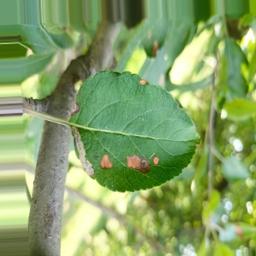
Label: Alternaria